Never Cry Wolf (film)

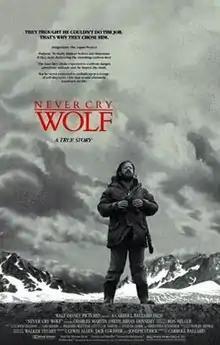
Theatrical release poster

Never Cry Wolf is a 1983 American drama film directed by Carroll Ballard. The film is an adaptation of Farley Mowat's 1963 "subjective non-fiction" book. The film stars Charles Martin Smith as a government biologist sent into the wilderness to study the caribou population, whose decline is believed to be caused by wolves, even though no one has seen a wolf kill a caribou. The film also features Brian Dennehy and Zachary Ittimangnaq.